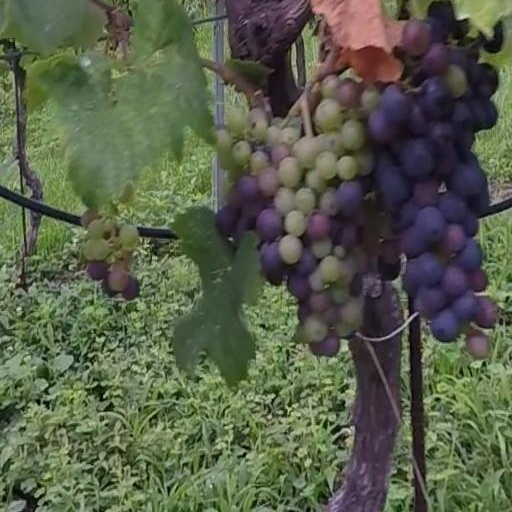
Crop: grape